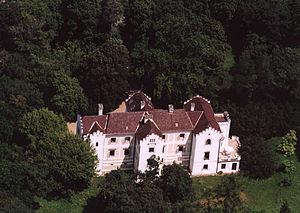
Zsennye est un village et une commune du comitat de Vas en Hongrie.